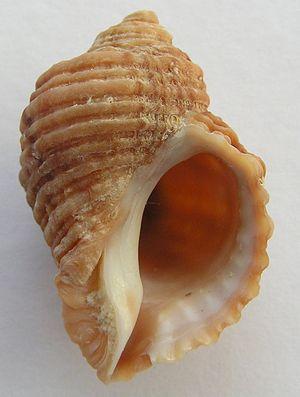
Nucella est un genre de mollusques gastéropodes de la famille des Muricidae. Le genre regroupe des espèces de taille petite à moyenne, présentes au nord de l'Atlantique et du Pacifique.